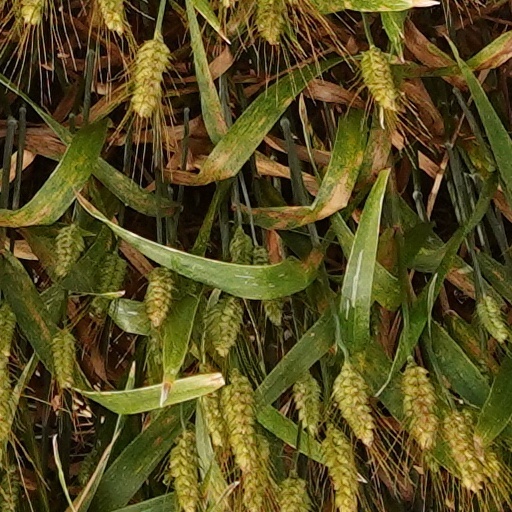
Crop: wheat